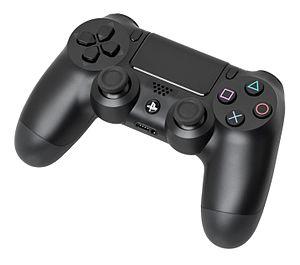
DualShock est une gamme de manettes de jeu officielles des consoles de salon PlayStation de Sony. Son nom fait référence à la présence de doubles moteurs solénoïdes, qui permettent de produire des vibrations dans le contrôleur. Elle comprend quatre modèles : DualShock, DualShock 2, DualShock 3 et DualShock 4 ; qui correspondent aux quatre générations de consoles de Sony.
Un contrôleur de jeu est un appareil qui permet de contrôler un ou plusieurs éléments d'un jeu vidéo. D'un point de vue informatique, il s'agit donc d'un périphérique d'entrée. Habituellement, ces contrôleurs de jeu sont reliés à une console de jeux vidéo ou à un ordinateur personnel et il s'agit de l'un des matériels suivants : clavier, souris, manette, joystick, paddle, ou encore tout autre appareil conçu pour le jeu et capable de recevoir des instructions. Il existe également des contrôleurs de jeu destinés à un usage en particulier comme le volant pour les jeux de course et le pistolet optique pour les jeux de tir. Certains autres périphériques ont une utilisation comme contrôleurs de jeu mais ne se limitent pas en particulier au jeu vidéo comme les claviers et souris en informatique.